Chitty-Chitty-Bang-Bang

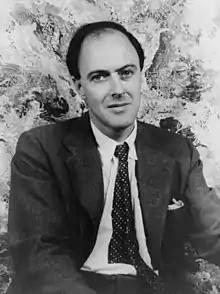
Roald Dahl, one of the screenwriters for the film "Chitty Chitty Bang Bang"

As he wrote "Chitty-Chitty-Bang-Bang", Fleming used aspects of his life to flesh out the details, much as he did with many of his Bond stories. Thus, in the book, one of the children was called Jemima, after the daughter of his previous employer, Hugo Pitman. The advice Pott gave to his children—"Never say 'no' to adventure. Always say 'yes', otherwise you'll lead a very dull life"—is an echo of Fleming's outlook. Pott's naval rank was commander, which was also that held by Fleming during the Second World War; Fleming used the rank for James Bond and James Gunn, an unrealised television series he wrote in 1956.